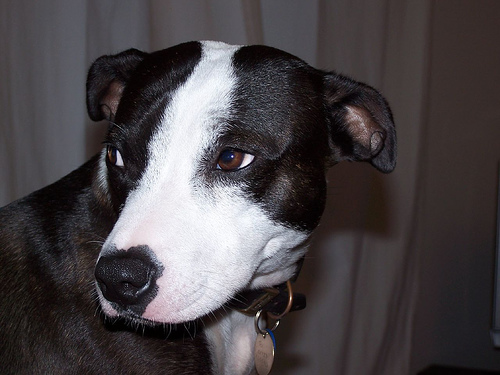
Breed: staffordshire bull terrier